Rusty Staub

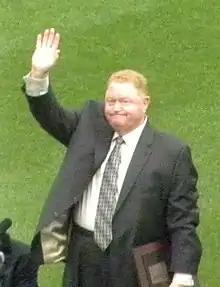
Staub in 2010

Staub's career ended at the age of 41 in 1985. He was only 284 hits shy of the 3,000 hit milestone. He is the only major league player to have 500 hits with four different teams. He, Ty Cobb, Alex Rodriguez and Gary Sheffield share the distinction of being the only players to hit home runs before turning 20 years old, and after turning 40 years old. Staub was on the Hall of Fame ballot for seven years from 1991 to 1997. He never received more than 7.9%, and he dropped off the ballot after receiving 3.8% in 1997.